Supersonic aircraft

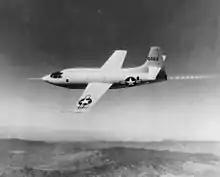
Bell X-1

The first aircraft to fly supersonic in level flight was the American Bell X-1 experimental plane which was powered by a thrust rocket powered by liquid oxygen and ethyl alcohol. Most supersonic aircraft have been military or experimental aircraft.